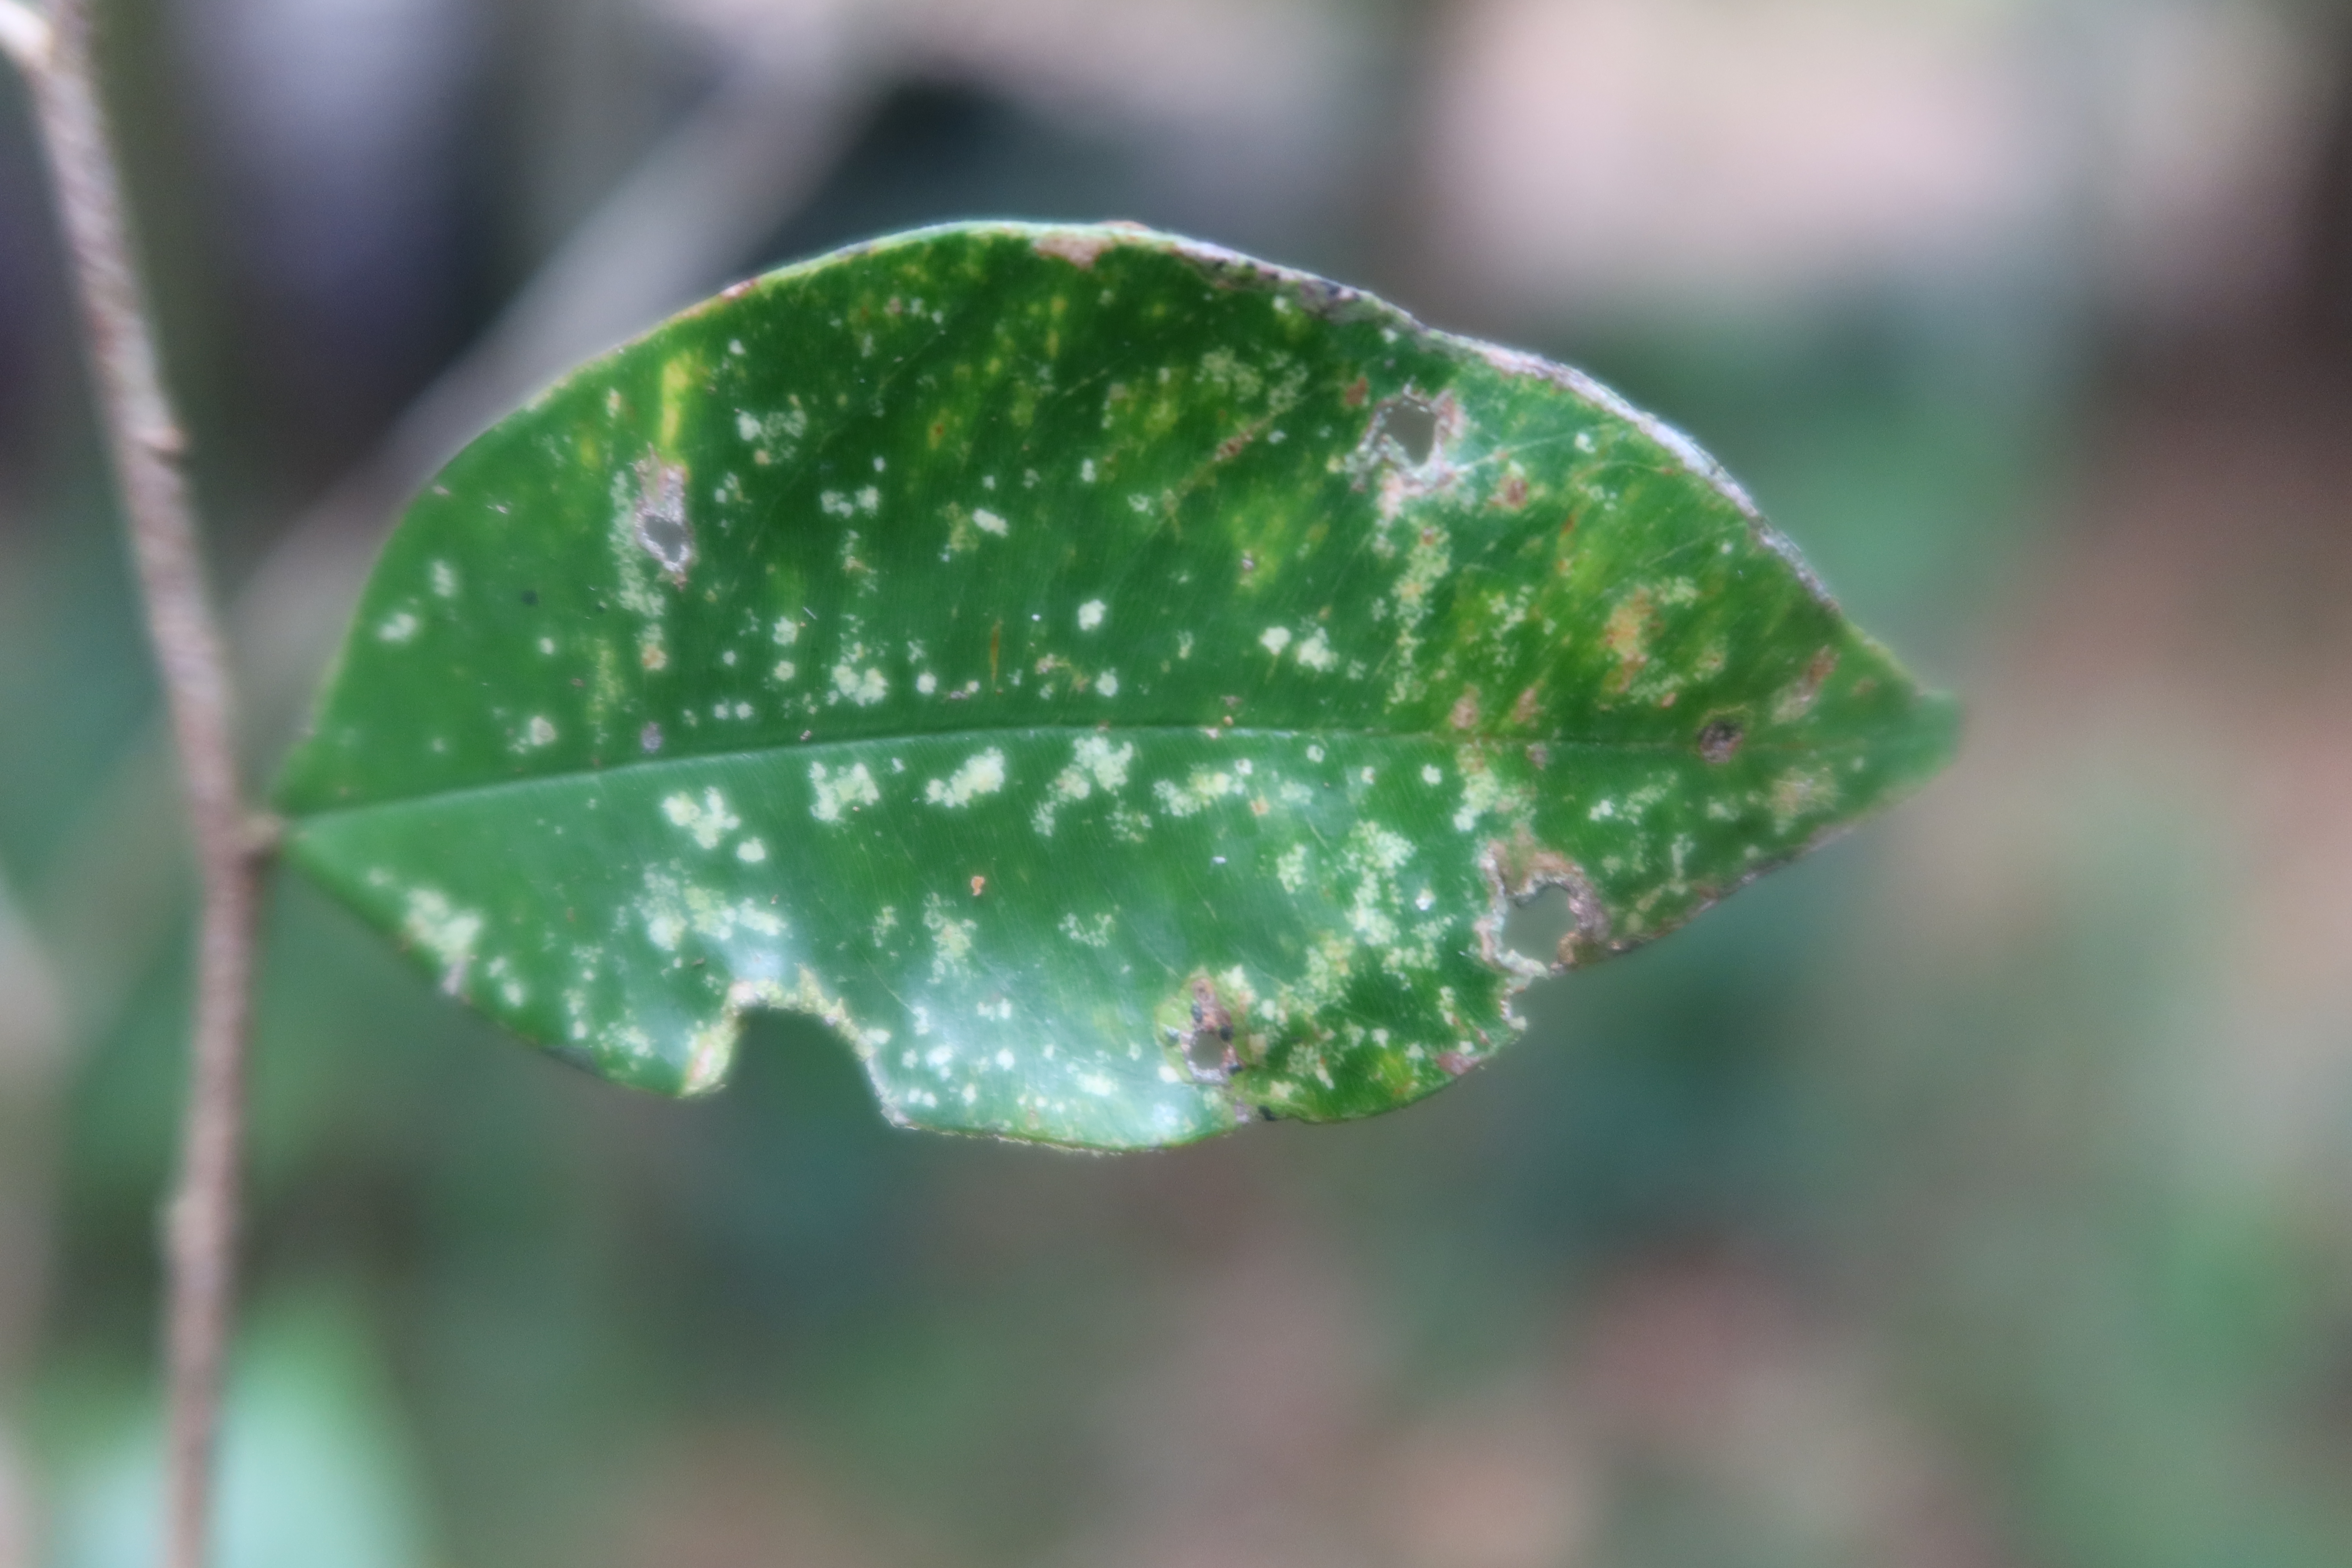
Label: Anthracnose